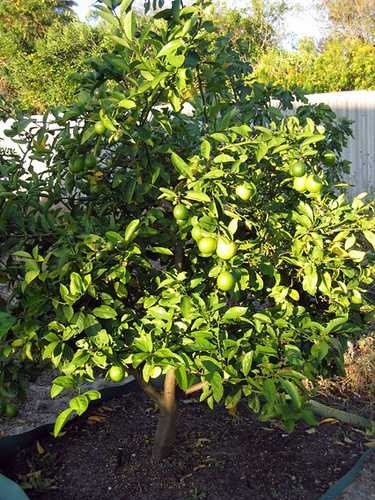
Label: Lemon